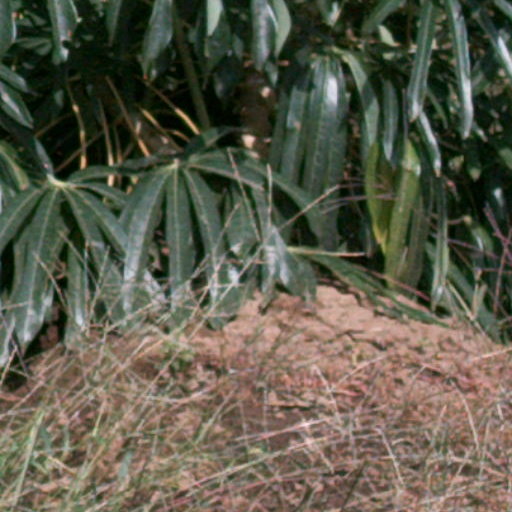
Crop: cassava